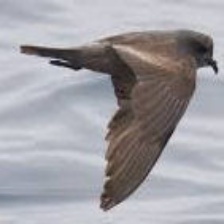
Species: ASHY STORM PETREL
Scientific name: OCEANODROMA HOMOCHROA